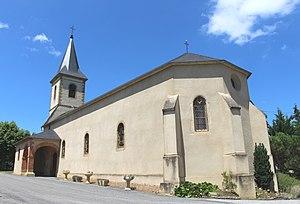
Église de l'Assomption de Sadournin (Hautes-Pyrénées)
La liste des églises des Hautes-Pyrénées recense de manière exhaustive les églises situées dans le département français des Hautes-Pyrénées.
Sadournin est une commune française située dans le département des Hautes-Pyrénées, en région Occitanie.